Syed Hamid Albar

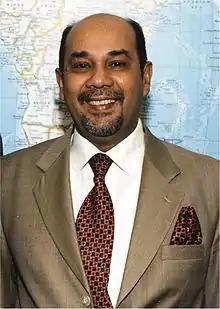

Syed Hamid bin Syed Jaafar Albar (Jawi: سيد حميد بن سيد جعفر البر; ""; born 15 January 1944) is a Malaysian lawyer and politician who has served as 1st Chancellor of the Asia e University (AeU) since October 2022. He served as Minister in the Prime Minister's Department, Minister of Justice, Minister of Defence, Minister of Foreign Affairs and Minister of Home Affairs in the Barisan Nasional (BN) administration under former Prime Ministers Mahathir Mohamad and Abdullah Ahmad Badawi from October 1990 to April 2009. He also served as Member of Parliament (MP) for Kota Tinggi from November 1990 to May 2013. He was a member of the Malaysian United Indigenous Party (BERSATU), a component party of the ruling Perikatan Nasional (PN) and formerly Pakatan Harapan (PH) coalitions. Prior to that, he was also a member of the United Malays National Organisation (UMNO), a component party of the ruling BN coalition. He retired from politics in February 2022 and left UMNO for BERSATU in September 2018. He had also served as the Chairman of Land Public Transport Commission (SPAD) which was already dissolved.